Illinois High School Boys Basketball Championship

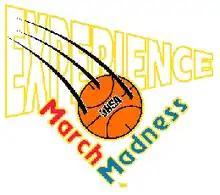
March Madness Experience logo

Since 1996, in addition to the on court activities, the IHSA has set up an interactive event at the Peoria Civic Center called the March Madness Experience. Set up in the Exhibit Hall, the "Experience" includes interactive games and skill challenges for fans to participate in. Big screen televisions allow fans to watch the current game being played on the court, and radio and television broadcasts originate from the floor. The "Experience" opens on the Thursday of each week of the State Championship Tournament, and remains open throughout the tournament.